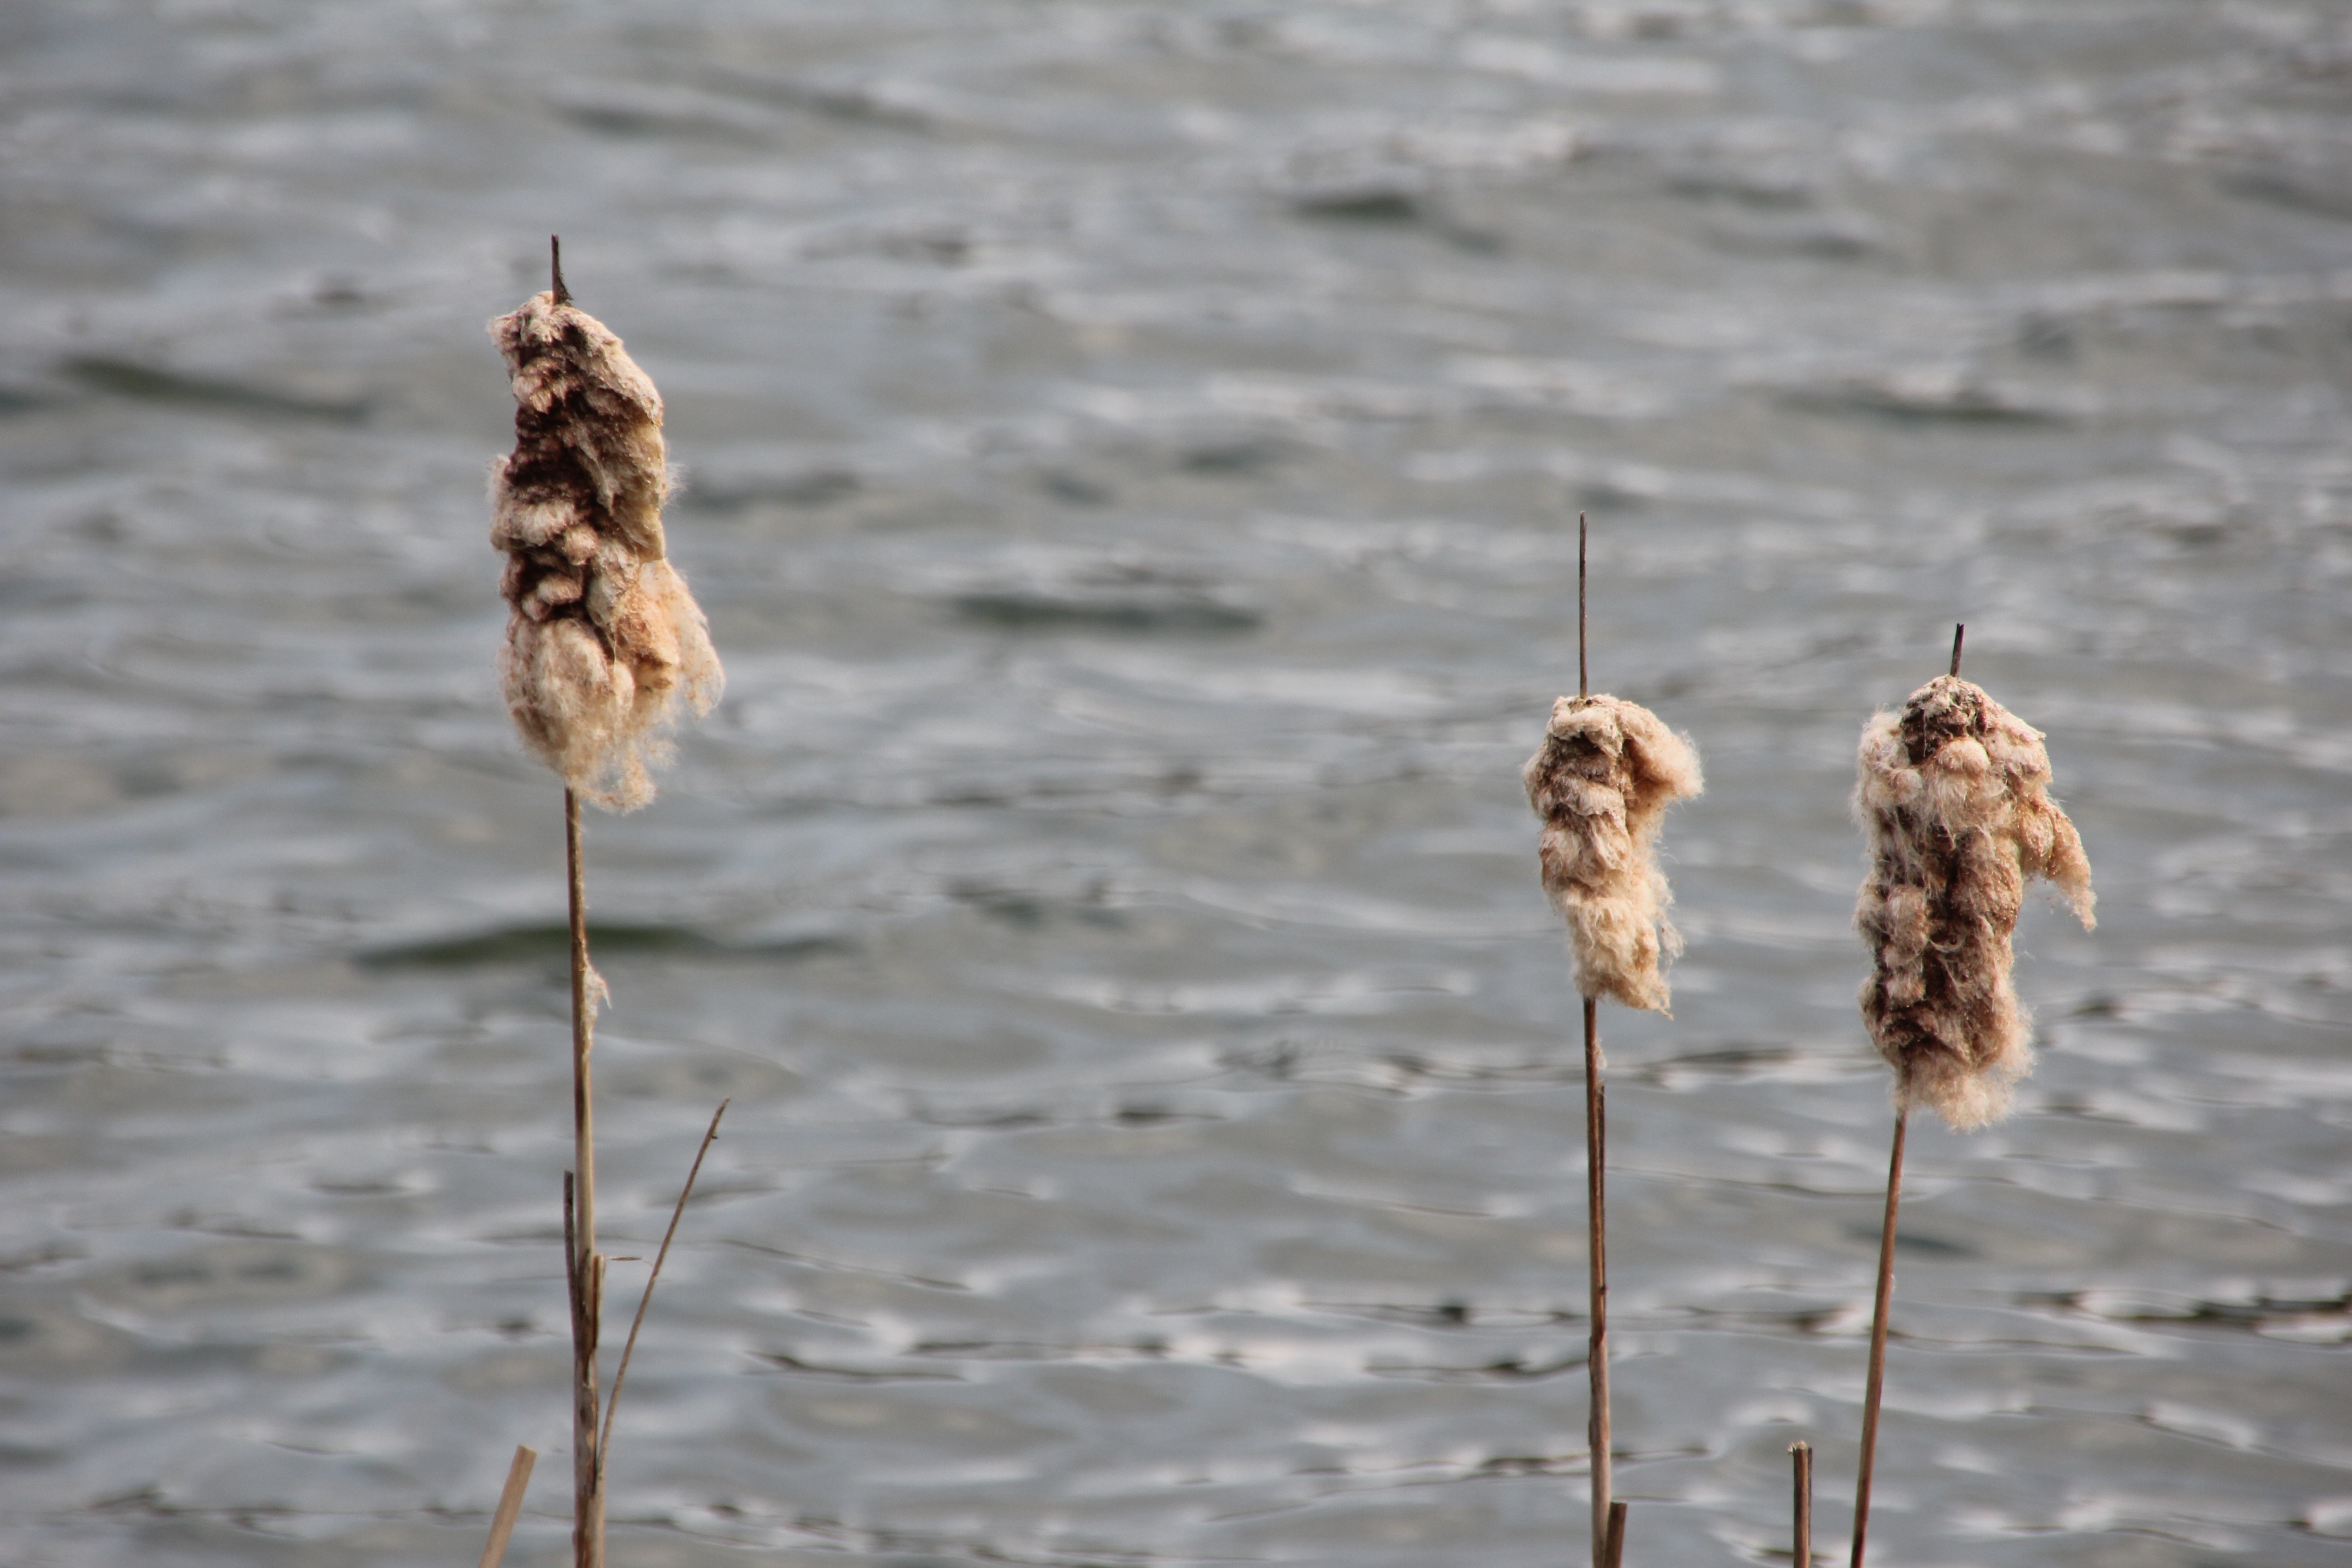
water, nature, bird, plant, lake, reed, wildlife, idyllic, fauna, leaves, bank, water bird, shorebird, mirroring, sandpiper, lake rose